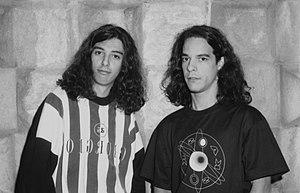
Portugal pionniers de la musique house Underground Sound Of Lisbon (Rui da Silva à gauche, DJ Vibe à droite) au Portugal 1994. Considéré comme «la fierté du Portugal», le duo a acquis une renommée internationale en 1994 après avoir sorti un remix progressif de la maison tribale de «So Get Up», l'emblématique poème vocal de 1992 écrit et vocalisé par l'artiste-compositeur grec-californien Ithaka (Ithaka Darin Pappas). Les États-Unis mélange de ""So Get Up"" est monté à # 83 sur les charts pop du Royaume-Uni en 1995 et à # 52 sur les charts de danse Billboard américain avec des remix autorisés par Junior Vasquez et Danny Tenaglia. Le double vinyle multipl-mix 12 ""s'est vendu à environ 80 000 exemplaires en 1994-1995, tandis que les apparitions sur les compilations ont des ventes de la version américaine"" So Get Up ""de plus de 2 000 000 d'exemplaires. Parce que le label indépendant de Underground Sound Of Lisbon (Kaos Records, Portugal) et leur distributeur international Tribal USA - une filiale d'EMI (dirigée par Rob Di Stefano) ont publié deux acapellas de la voix et des paroles d'Ithaka sans crédit visible, cela a provoqué une boule de neige de versions et remixes bootleg anonymes qui se poursuivent jusqu'à ce jour, transformant la voix d'Ithaka (qui avait été réenregistrée fin 1993 pour la version USL de la chanson) en l'acapella la plus remixée de l'histoire musicale. Il existe plus de mille remixes connus de ""So Get Up"" (souvent avec des titres alternatifs), vendus à environ 30 000 000 d'exemplaires dans le monde. Photo: Ithaka Darin Pappas